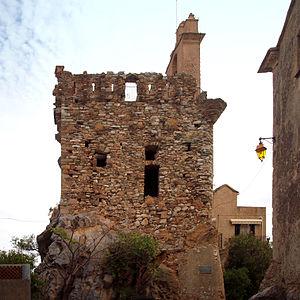
Furiani (Corse) - La tour Paoline
Cet article recense les monuments historiques de la Haute-Corse, en France.
Furiani est une commune française située dans la circonscription départementale de la Haute-Corse et le territoire de la collectivité de Corse. Elle appartient à l'ancienne piève d'Orto.